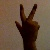
The image shows a hand gesture representing the number 3 in Indian Sign Language.